Tongzhou Beiguan station

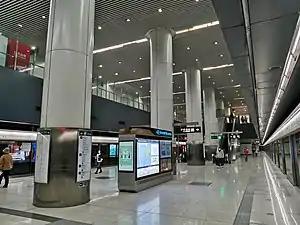
Platform

Tongzhou Beiguan is a station on Line 6 of the Beijing Subway. The station opened on December 28, 2014.